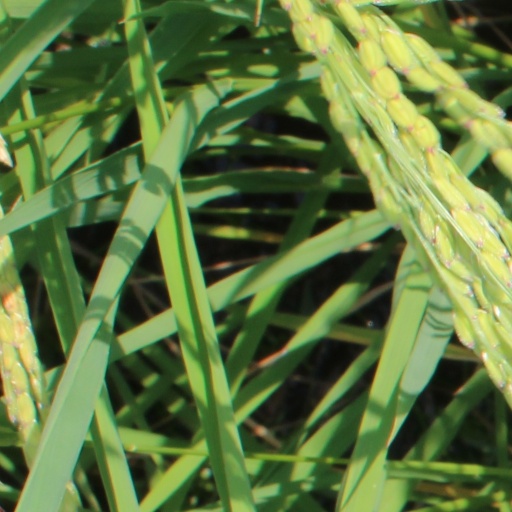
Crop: rice